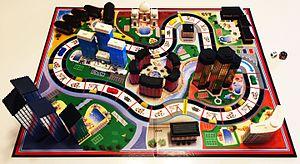
Hotel est un jeu de société édité par Milton Bradley Company. Le but du jeu consiste à ruiner ses concurrents par des opérations immobilières. Il symbolise les aspects apparents et spectaculaires du capitalisme, les fortunes se faisant et se défaisant au fil des coups de dés.